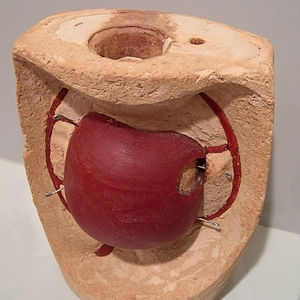
Formstøbning
Formstøbning, er en støbeteknik, hvor formen går tabt ved anvendelse. I antikken varierede processen fra støbning til støbning, men de enkelte trin i den benyttede proces var sædvanligvis standardiserede: Den oprindelige model erstattes først af en model af voks, og dernæst af bronze.